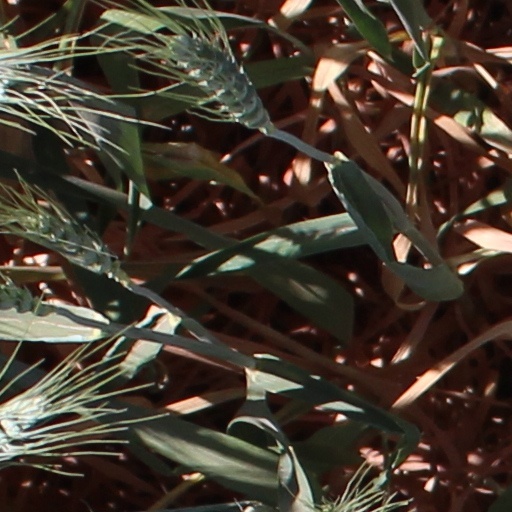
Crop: wheat